UoIF Matteuspojkarna

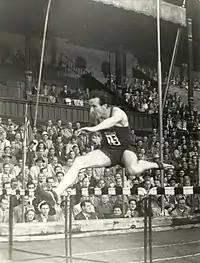
MP athlete Rune Larsson

In athletics, Åke Ödmark was the first Swedish high jumper to clear 2.00 metres. He was the 1939 and 1940 Swedish champion in high jump. Rune Larsson won eight national individual titles in 400 metres and 400 metres hurdles from 1946 to 1951.